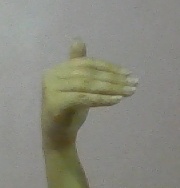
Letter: khaa